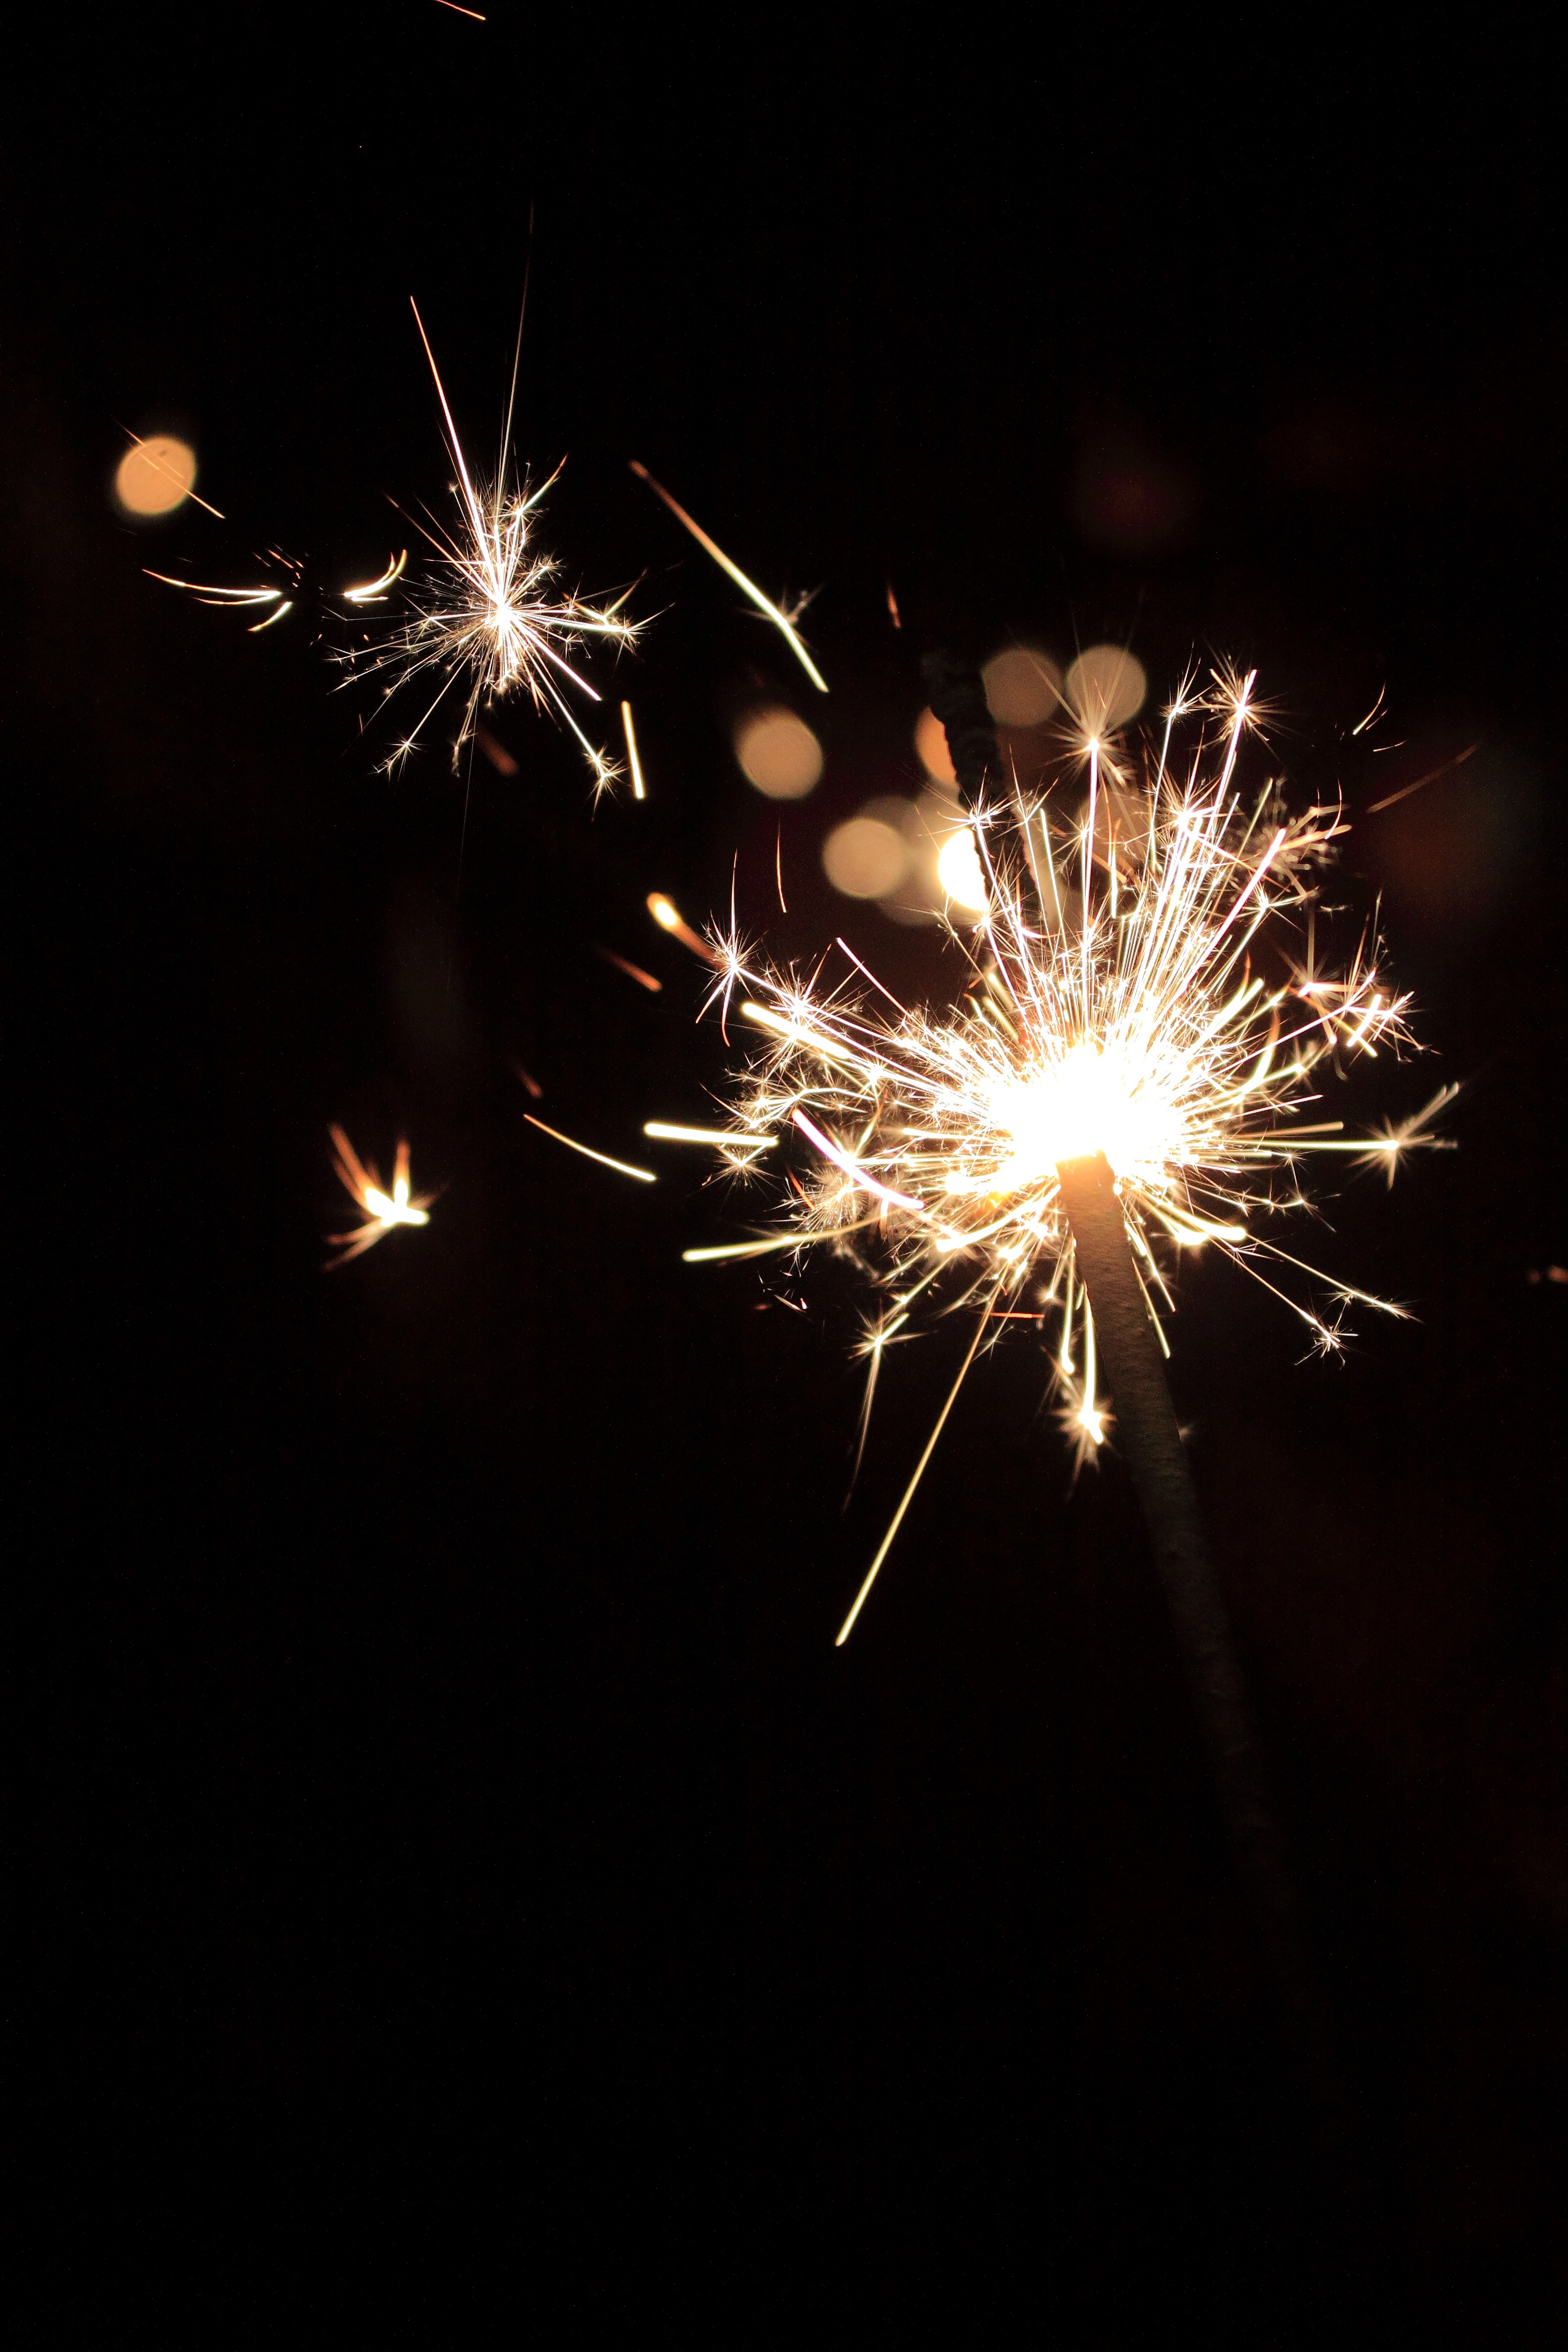
light, night, flower, sparkler, darkness, radio, fireworks, new year's eve